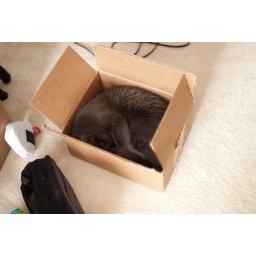
Tomoyo sleeping in a box